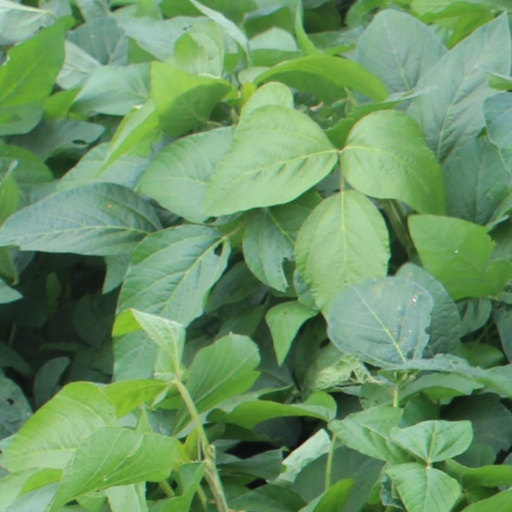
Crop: soybean